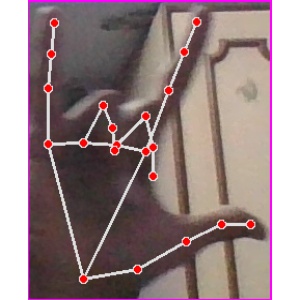
अक्षर: व